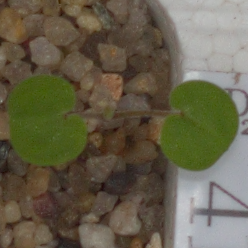
Label: smallflowered_cranesbill